Soba choko

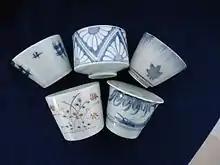
These "soba choko"s depict the typical production styles used across the ko-Imari period.

Dating Edo era (ko-Imari), "soba choko" production falls into three distinct periods, Shoki period (1620–1720), Chuki period (1721–1788) and the Koki period (1789–1867). Experts are not unanimous on dating early ko-Imari. "Soba choko" produced in the Meiji (1886–1912), Taisho (1912–1926) and early Showa periods (1926–1940s) saw a change in design and production.